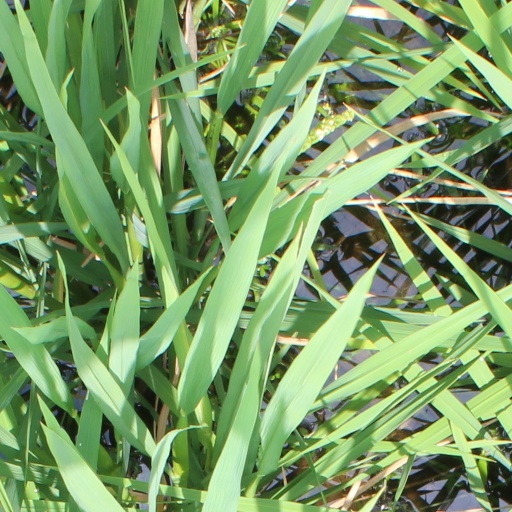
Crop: rice